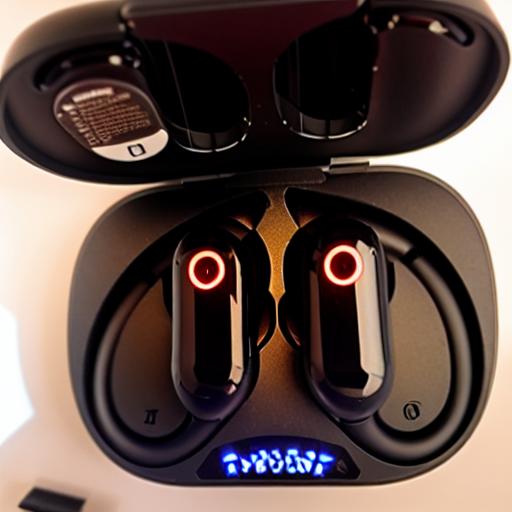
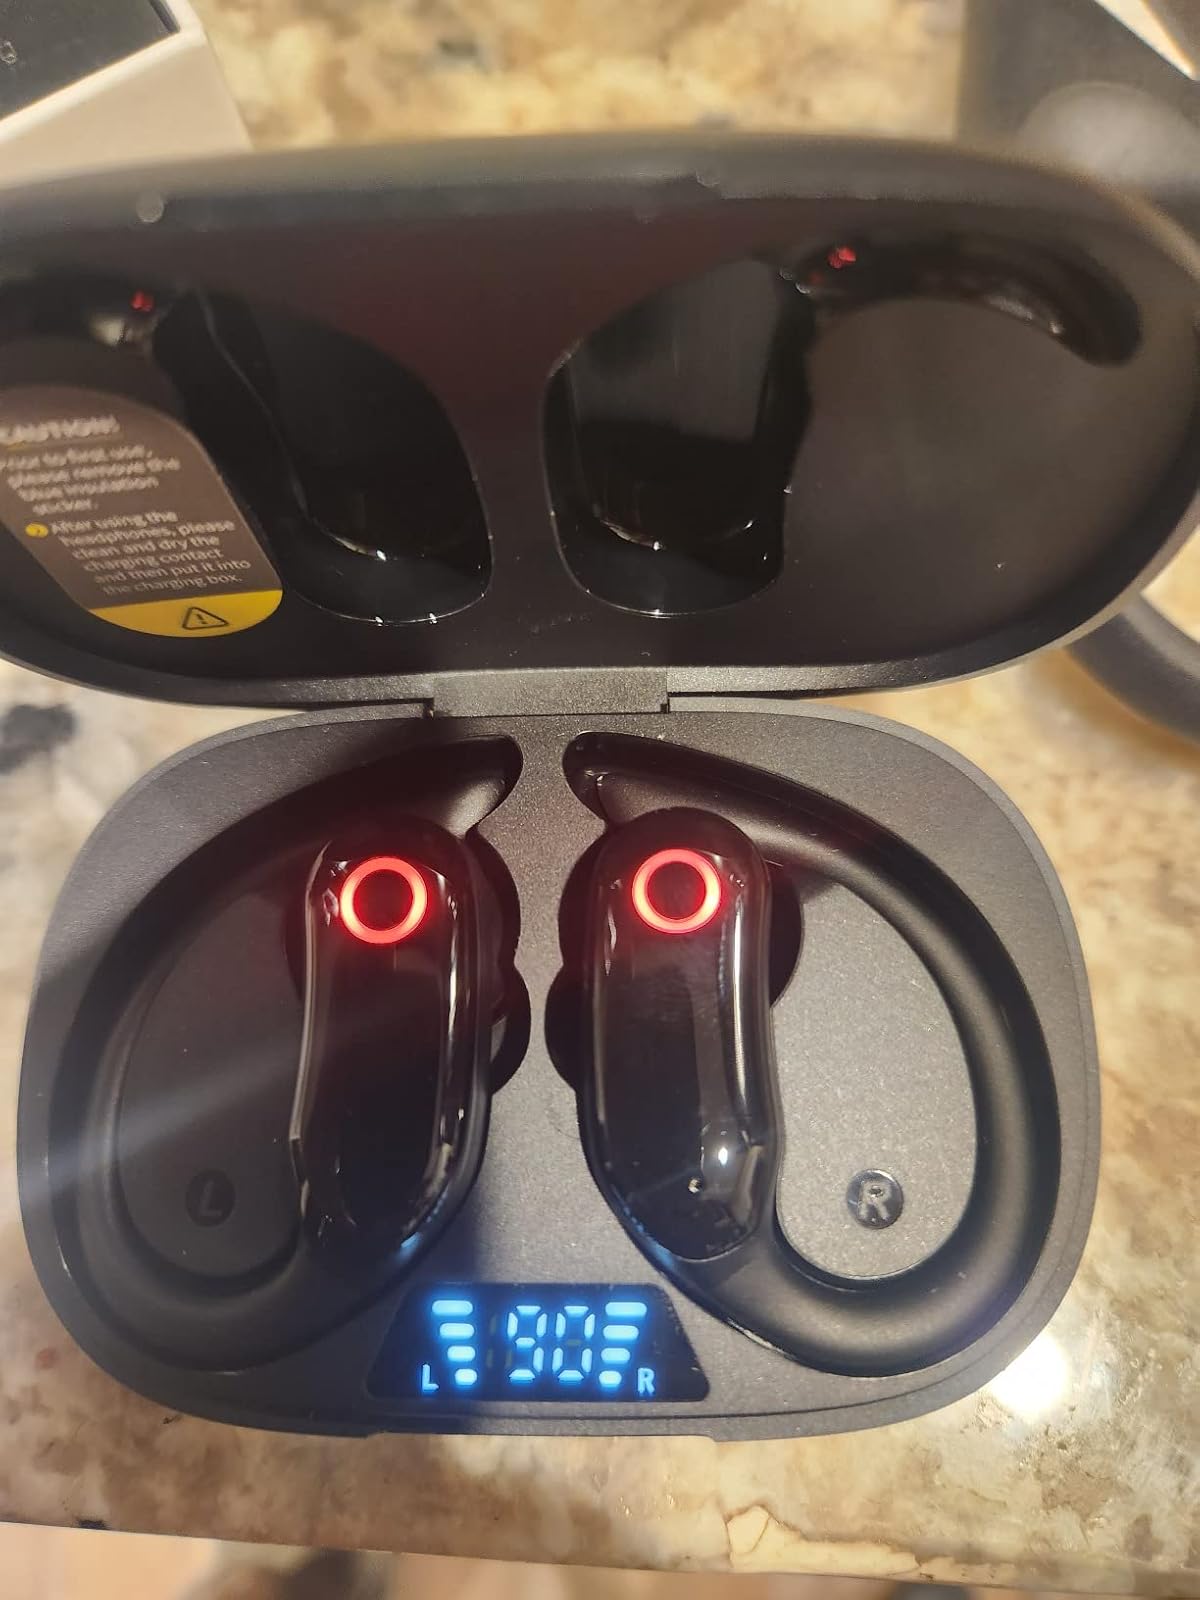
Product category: earbuds
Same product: no